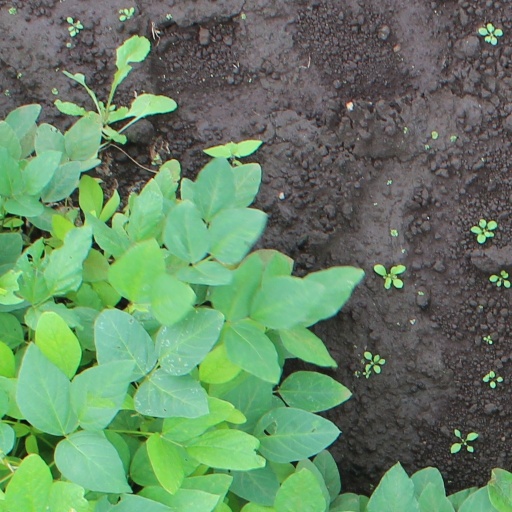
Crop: soybean